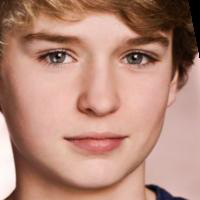
Age group: age 11-20